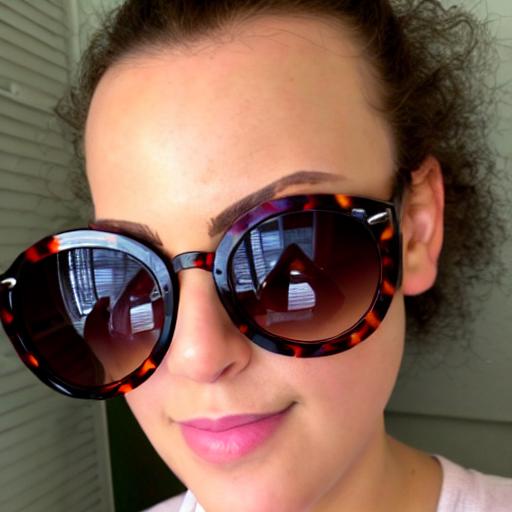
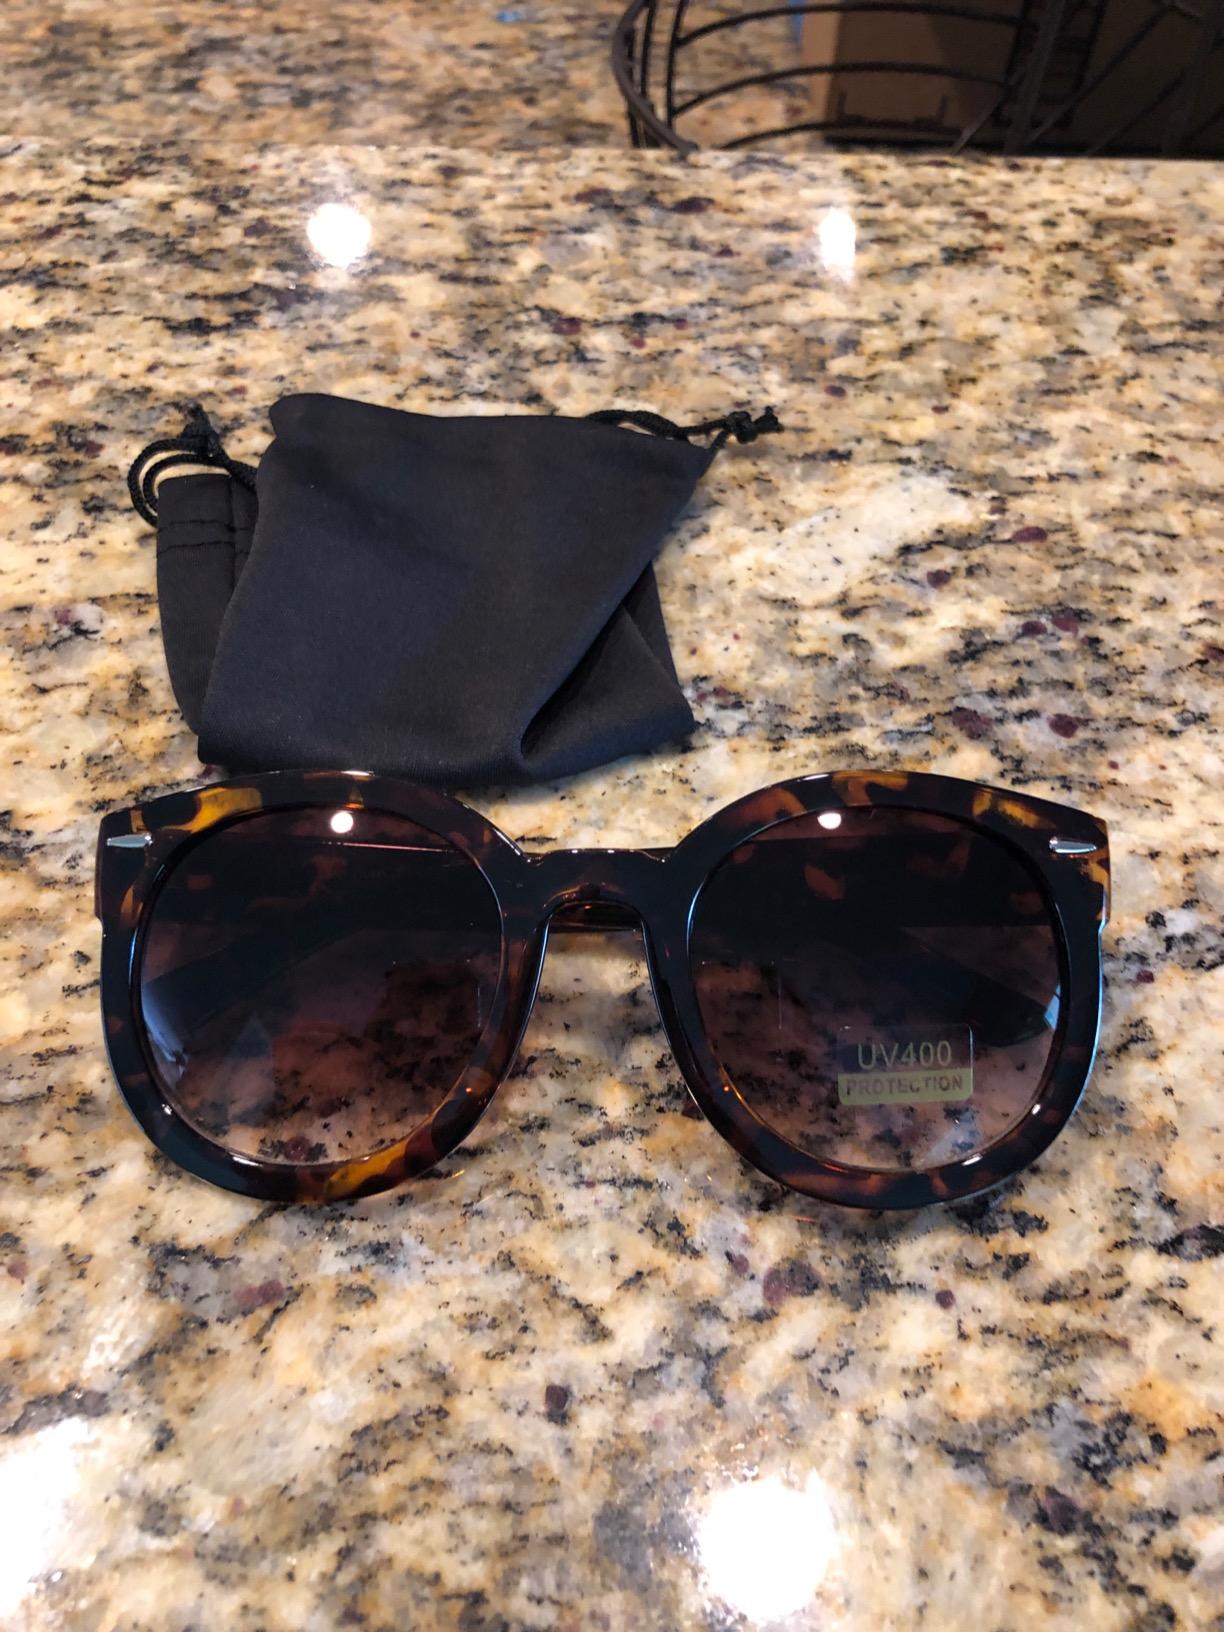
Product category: accessories_sunglasses
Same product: no